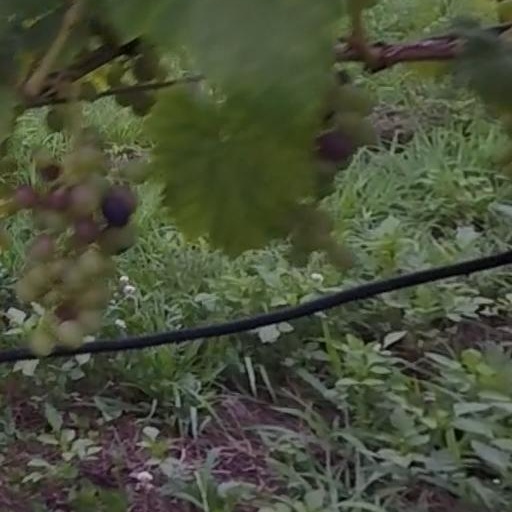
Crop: grape